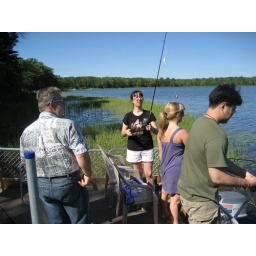
Get the fish in the boat